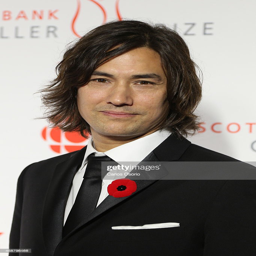
artist poses for a photograph on the red carpet before the ceremony which is being held .